Steven Spielberg

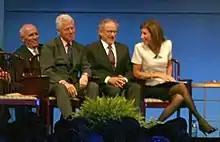
Spielberg with Bill Clinton, 2009

Spielberg followed "Catch Me If You Can" with "The Terminal" (2004), a comedy loosely inspired by the true story of Mehran Karimi Nasseri and by Jacques Tati's "Playtime" (1967). The film follows Viktor Navorski (Hanks), an Eastern European man who, after a coup in his home country, is stranded in John F. Kennedy International Airport. It features Catherine Zeta-Jones as a flight attendant and Stanley Tucci as a customs and immigration official. Ebert wrote of Viktor's predicament: "The immigration service, and indeed the American legal system, has no way of dealing with him because Viktor does not do, or fail to do, any of the things the system is set up to prevent him from doing, or not doing. He has slipped through a perfect logical loophole. "The Terminal" is like a sunny Kakfa story, in which it is the citizen who persecutes the bureaucracy." The titular terminal was a real set built by Alex McDowell. In 2005, Spielberg directed "War of the Worlds," a co-production of Paramount and DreamWorks, based on H. G. Wells's novel; Spielberg had been a fan of the book and of George Pal's 1953 film. Starring Tom Cruise and Dakota Fanning, the film is about an American dock worker who is forced to look after his children, from whom he lives separately, as he tries to protect and reunite them with their mother when extraterrestrials invade Earth. Spielberg used storyboards to help the actors react to computer imagery that they could not see and used natural lighting and camerawork to avoid an "over stylized" science fiction picture. The film was a box-office hit grossing more than $600 million worldwide.